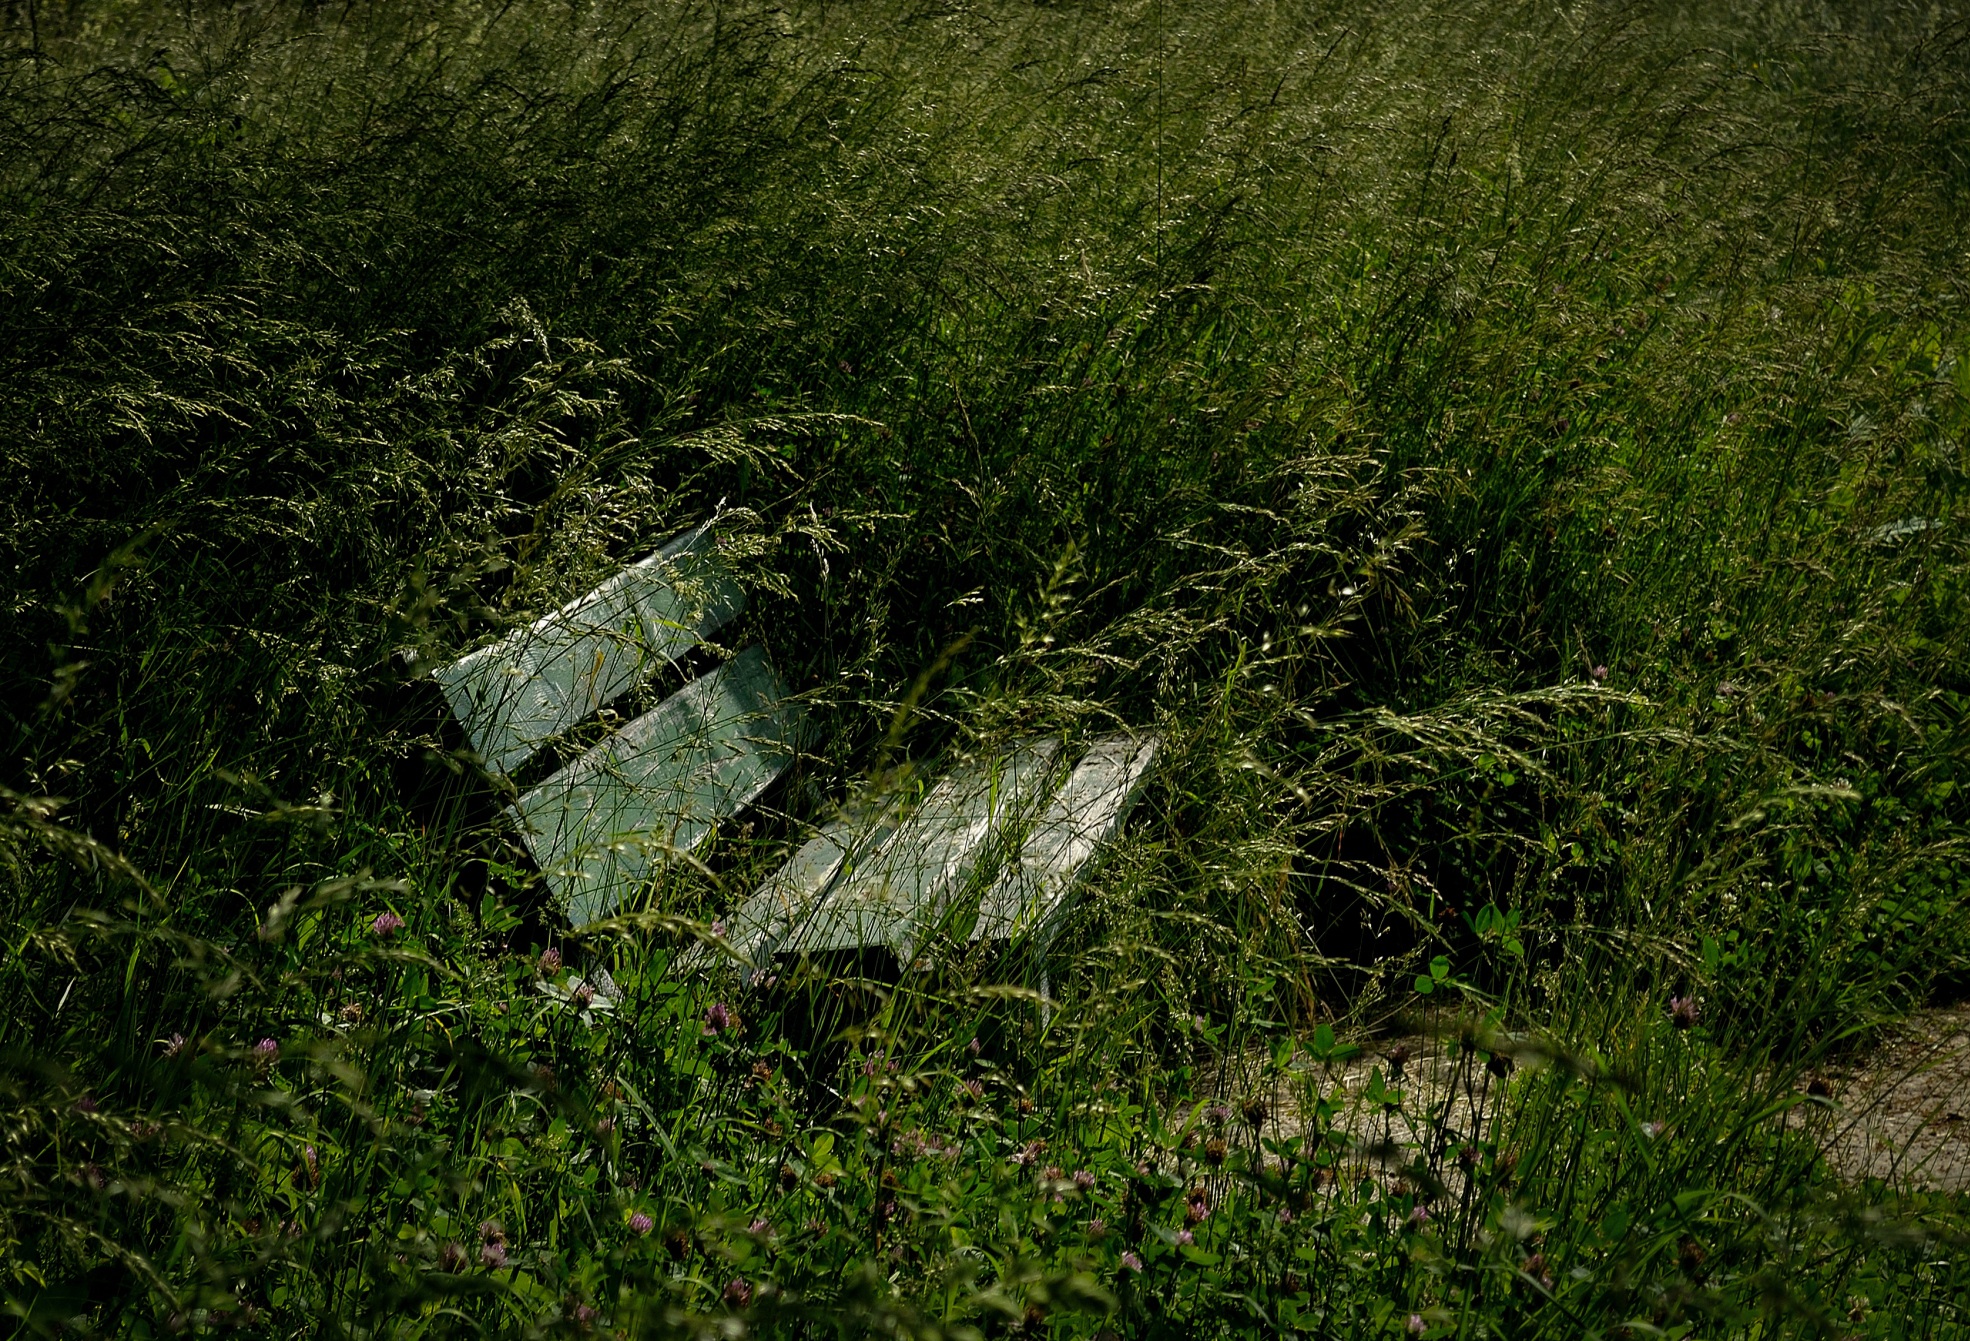
landscape, tree, nature, forest, grass, outdoor, plant, wood, bench, field, lawn, meadow, sunlight, leaf, flower, seat, green, jungle, peaceful, sitting, park, soil, lonely, terrain, shrub, wetland, woodland, habitat, ecosystem, rural area, natural environment, grass family